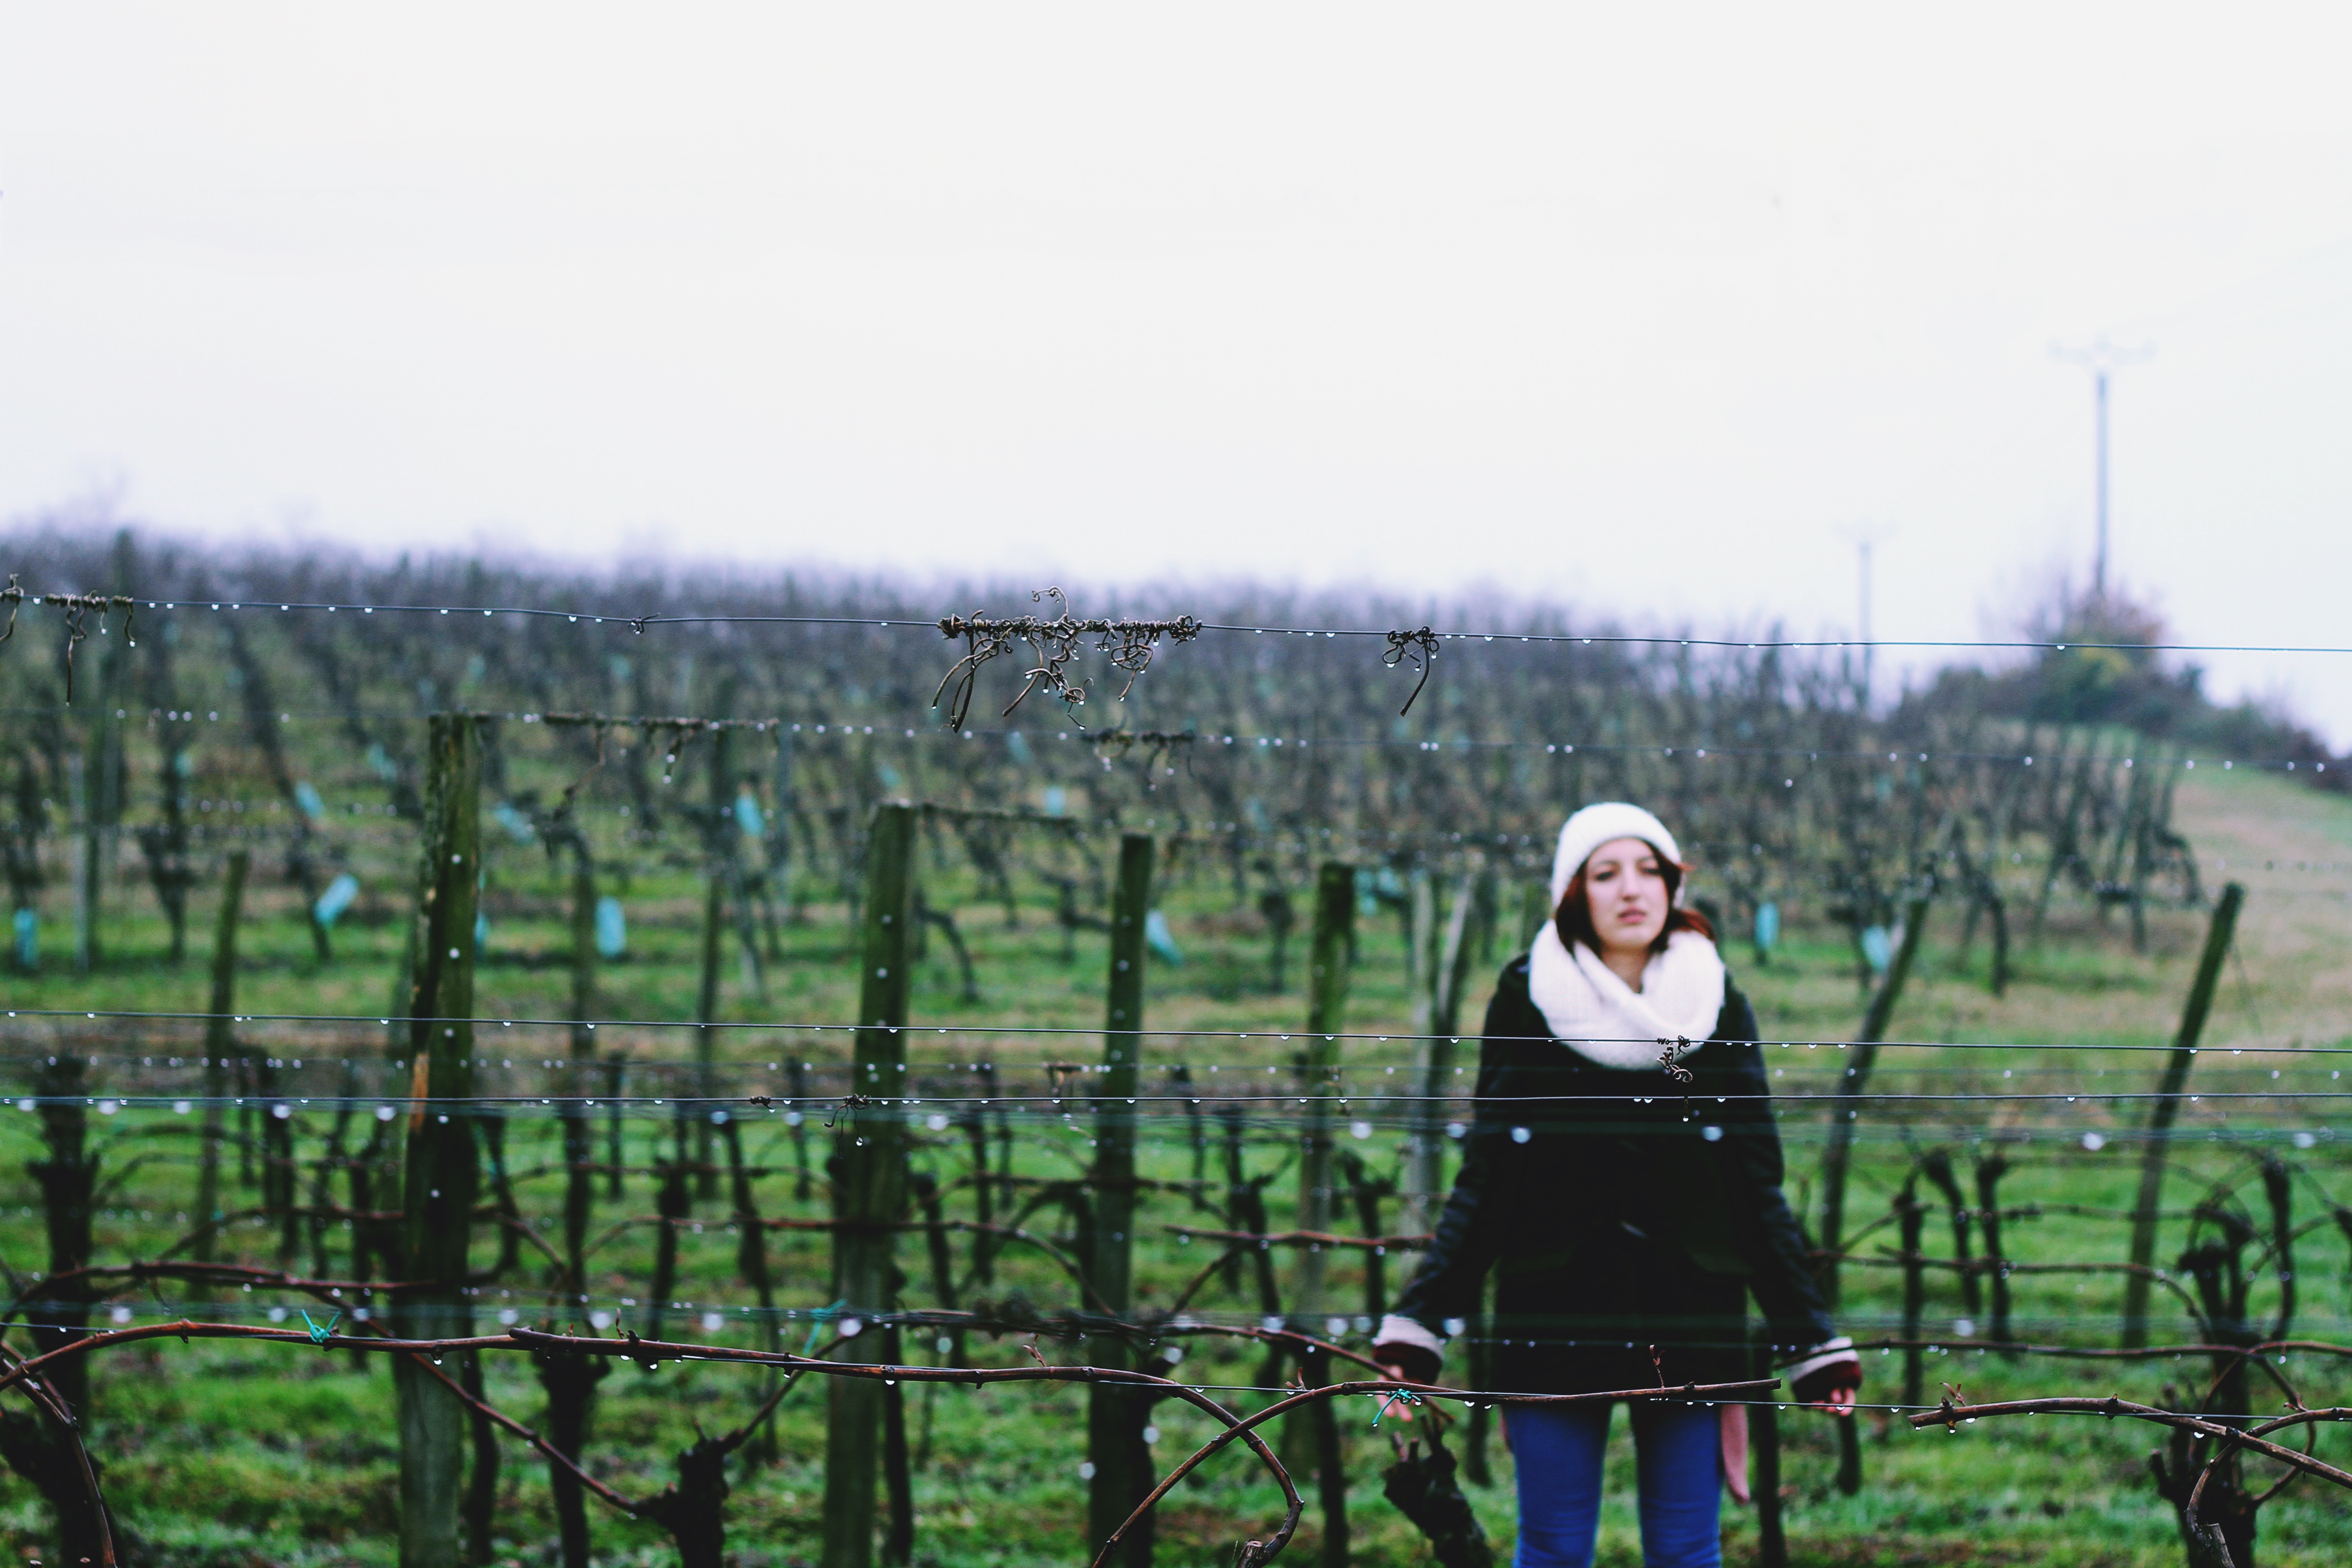
vineyard, field, farm, crop, agriculture, rural area